Kew Gardens

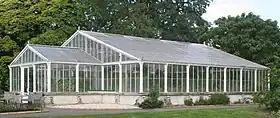
The Waterlily House

Originally designed for Buckingham Palace, this was moved to Kew in 1836 by King William IV. The building was formerly known as the Aroid House No. 1 and was used to display species of Araceae, the building was listed Grade II* in 1950. With an abundance of natural light, the building is now used for various exhibitions, weddings, and private events. It is also now used to exhibit the winners of the photography competition.